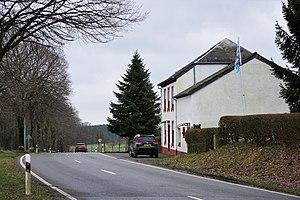
Grosbous, lieu-dit Léierhaff (Lehrhof).